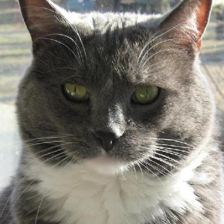
Label: animals